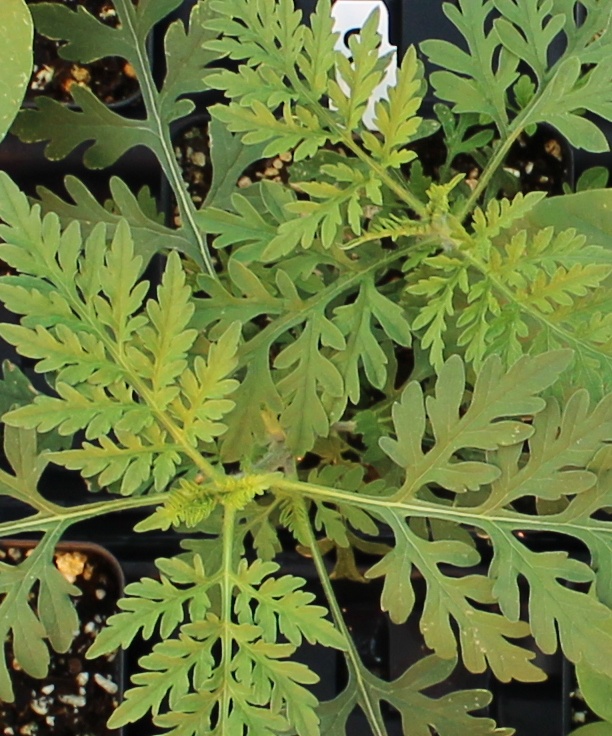
Label: Ragweed